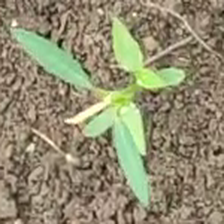
Weed species: Digitaria_SP_(Digitaria Sanguinalis )